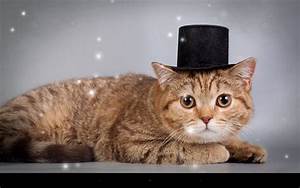
Label: gatto